Alexander Hleb

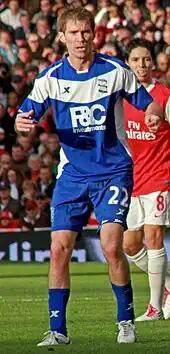
Hleb with Birmingham in 2010 playing against his former club Arsenal

On 31 August 2010, Hleb returned to England by signing a season-long loan deal with Premier League club Birmingham City. An ankle injury sustained on international duty delayed his debut until 18 September, when he played 83 minutes in a 3–1 defeat at West Bromwich Albion. Three days later, he opened the scoring as Birmingham beat Milton Keynes Dons 3–1 in the League Cup. Injury disrupted his season, forcing him to miss Birmingham City's victory over Arsenal in the League Cup final. Towards the end of the season, he ruled out a return to Birmingham once his loan expired, suggesting that their style of football was not suited to him, although he wanted to remain in the Premier League, ideally at Arsenal.